Suzuki V-Strom 650

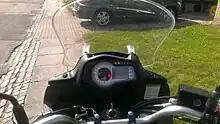
DL650AL2 instruments

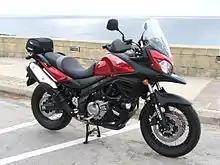
2015 Suzuki V-Strom 650XT ABS

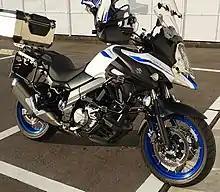
2019 V-Strom XT

Beginning in 2017 the DL650, which was also now labeled on the new and improved front beak as a "Sport Adventure Tourer", was available in two model versions; the base and XT. The base has Ten spoked cast-aluminium wheels, while the 650 XT features tubeless tire wire-spoked wheels. This version of the DL650 now has intercompatible luggage rack with the updated DL1000 from 2014. It also now features adjustable traction control and throttle assist which slowly increases the rpm of the engine when the clutch is released or riding at slow speeds. This decreases the chance the rider will stall the motorcycle. The 2017 model is also Euro4-compliant.